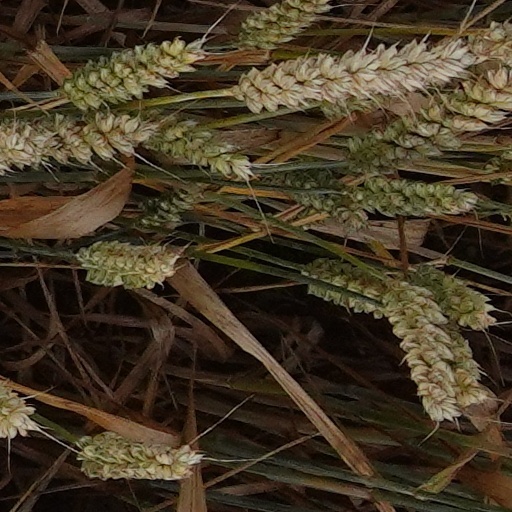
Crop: wheat